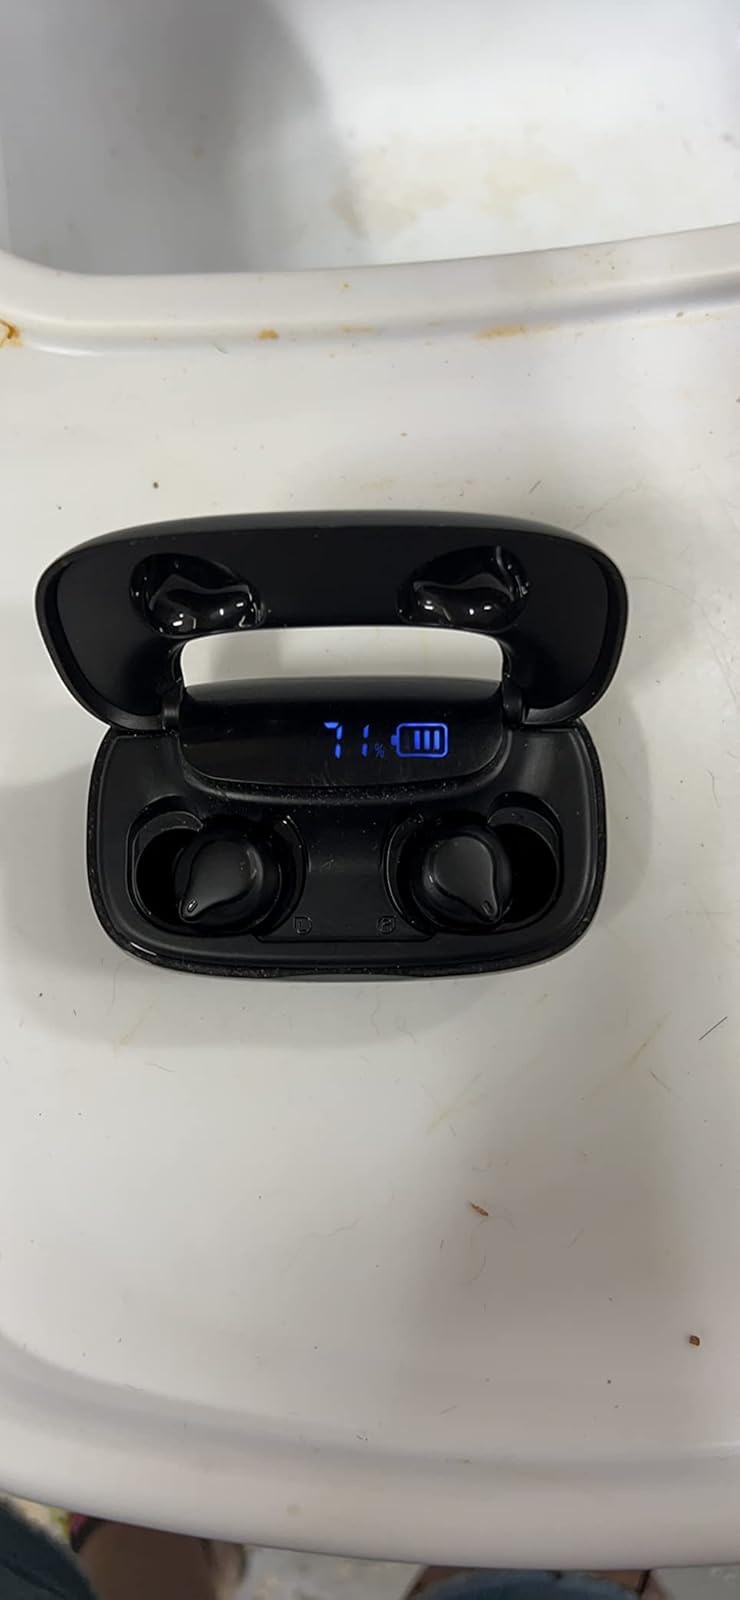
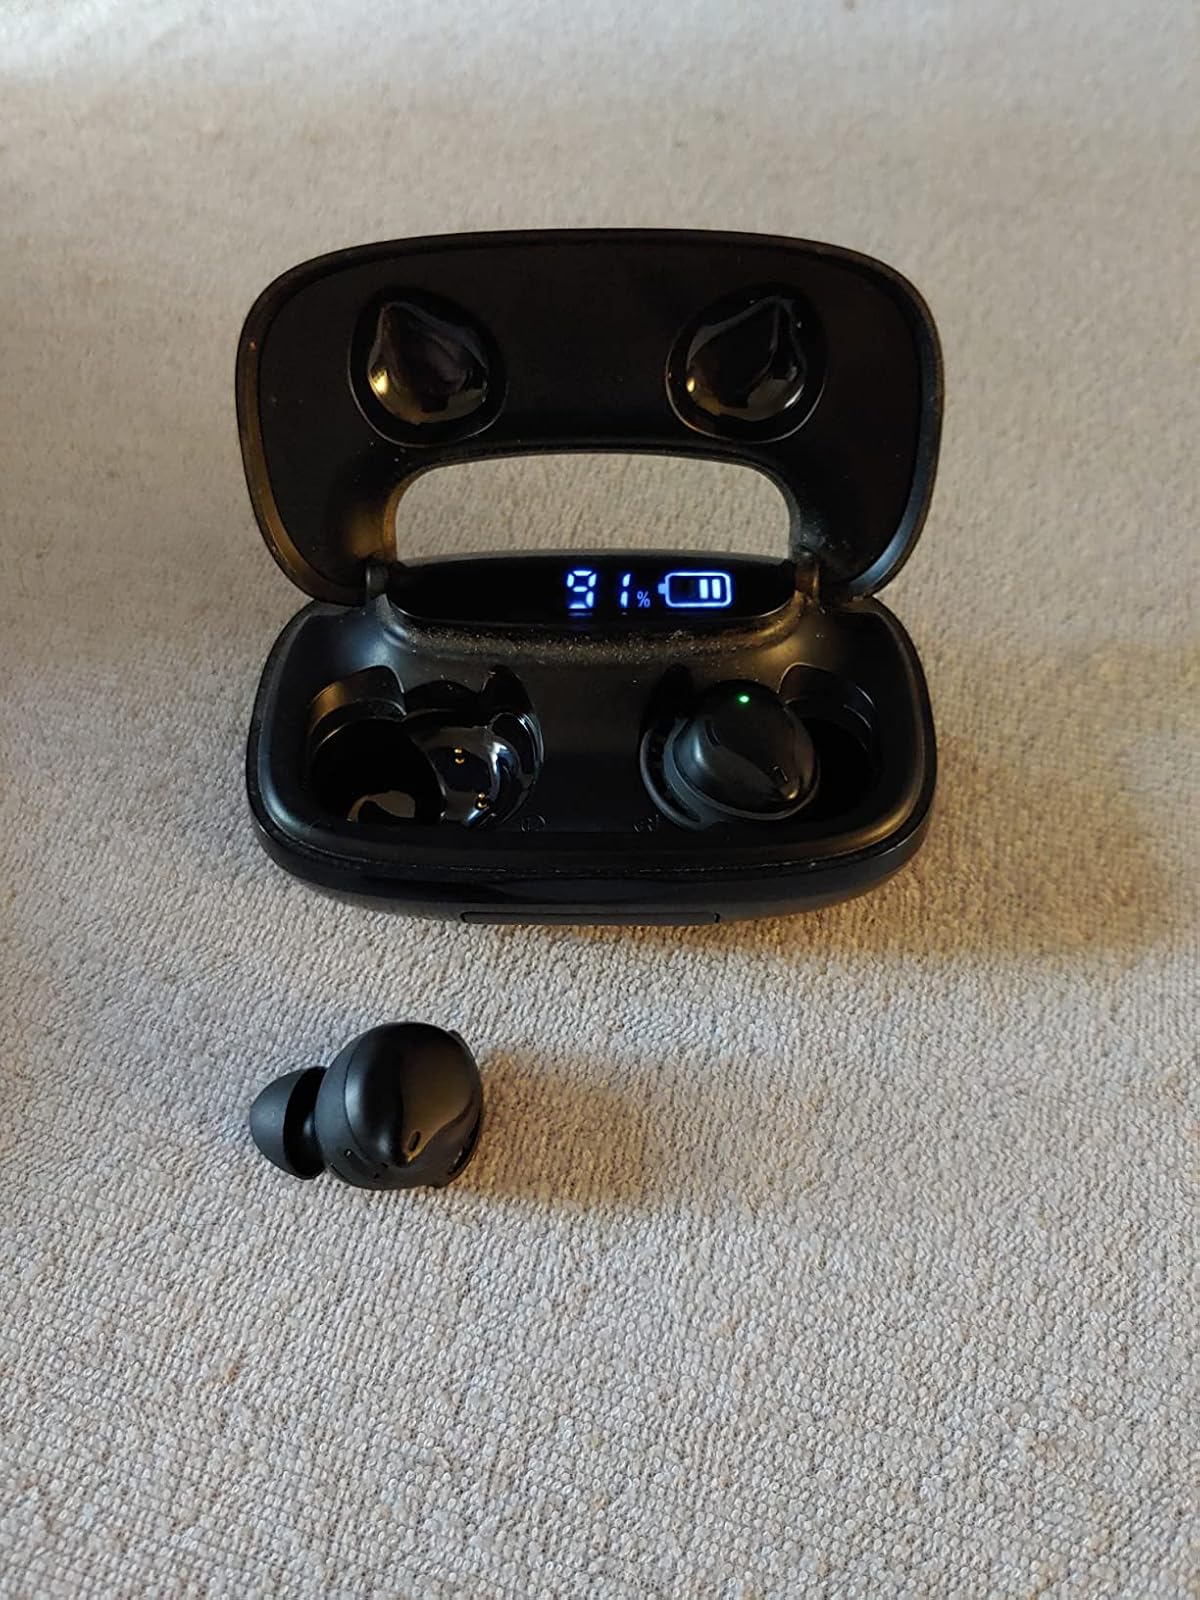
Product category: earbuds
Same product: yes